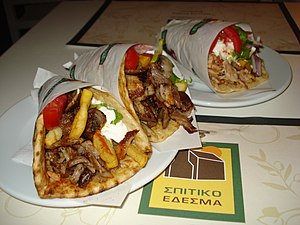
Gyros / Navn
Gyros
En gyro eller gyros er en græsk madret lavet af kød tilberedt på en vertikal rotisserie. Oprindeligt blev det lavet af lammekød, men i Grækenland bruges der oftest svinekød eller kyllingekød, mens en blanding af okse- og lam er almindeligt i USA og andre lande. Det bliver normalt serveret pakket ind i et fladbrød såsom pita, med tomat, løg, tzatzikisauce, og nogle gange pommes frites. Ligesom de lignende retter shawarma og tacos al pastor, stammer det fra tyrkisk döner kebab.